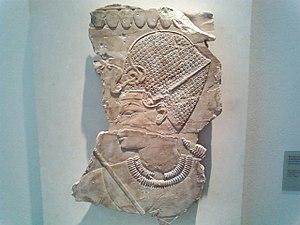
Relief représentant Amenhotep III - XVIIIe dynastie égyptienne